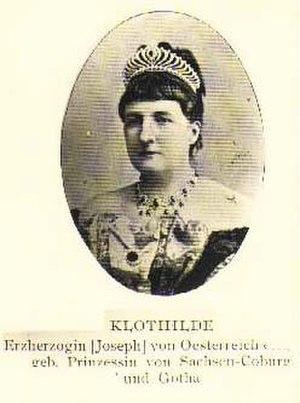
La princesse Clotilde de Saxe-Cobourg-Kohary. Magyar: Klotild főhercegné, szül. Szász–Coburg–Koháry hercegnő. Italiano: Clotilde di Sassonia-Coburgo-Kohary. 日本語: クロティルデ大公妃.
Joseph Charles Louis de Habsbourg-Lorraine, archiduc d’Autriche et comte palatin de Hongrie, est né le 12 mars 1833 à Presbourg, dans l’ancienne Hongrie, et est décédé le 13 juin 1905 à la Villa Giuseppe de Fiume, en Istrie. C’est le troisième chef de la branche hongroise de la famille impériale autrichienne mais également un botaniste et un philologue distingué.
Marie Adélaïde Amélie Clotilde de Saxe-Cobourg-Kohary, princesse de Saxe, puis, par son mariage, princesse palatine de Hongrie, est née le 8 juillet 1846 à Neuilly-sur-Seine, en France, et morte le 3 juin 1927 à Alcsút, en Hongrie est un membre de la Maison de Saxe-Cobourg.